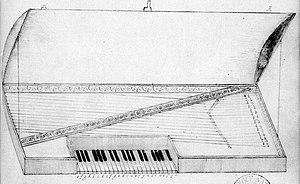
Dessin d'une épinette par Jacques Cellier (? - vers 1620)
L'histoire du clavecin est, en tant que telle, une science récente car aucun traité d'ensemble sur ce sujet n'a été rédigé avant la période moderne. Elle s'appuie sur une iconographie et des documents écrits épars et disparates et sur l'étude des instruments anciens, souvent profondément altérés au cours de leur existence et aujourd'hui conservés dans les musées et les collections privées ; si nombre d'entre eux sont signés, datés et susceptibles d'un suivi dans les archives, beaucoup d'autres sont anonymes et ouvrent encore un vaste champ d'investigation aux experts.